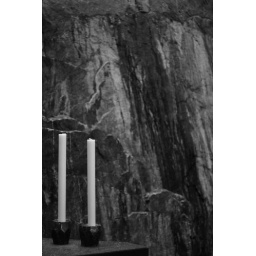
Helsinki - Church in the Rock - A fascinating modern church in central Helsinki, built into the natural rock landscape.